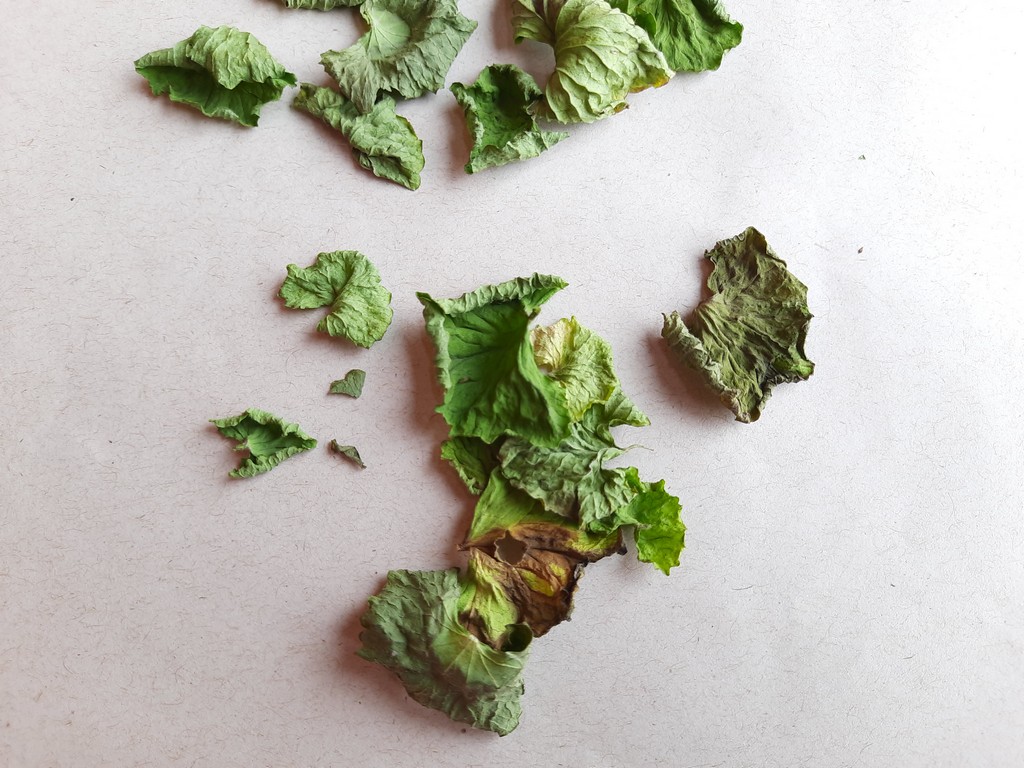
Label: Dried